Pietro Cossali

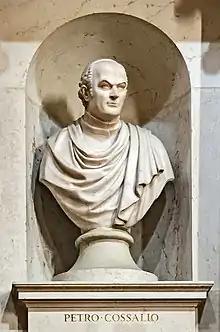
Bust of Pietro Cossali Sant'Anastasia in Verona.

Pietro Cossali (29 June 1748 — 20 December 1815) was an Italian mathematician, physicist and astronomer.